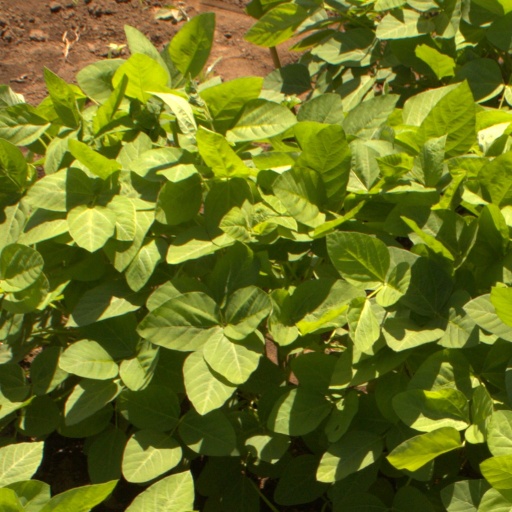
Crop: soybean